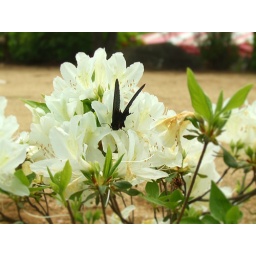
A black butterfly on white azaleas in Korea.